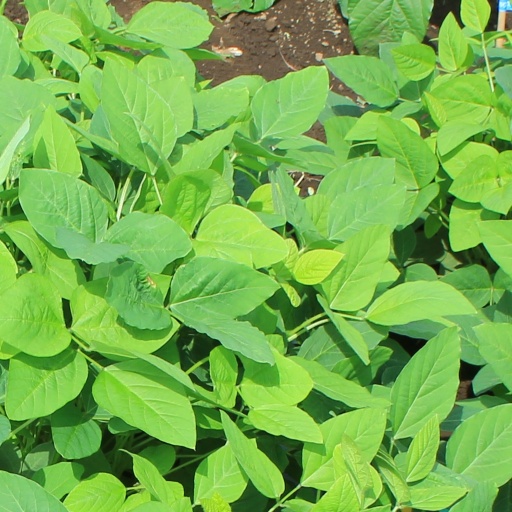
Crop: soybean